Wolf Creek (Muskingum River tributary)

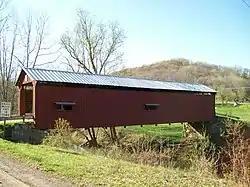
The Shinn Covered Bridge at its crossing of Wolf Creek

Wolf Creek is a tributary of the Muskingum River in the U.S. state of Ohio. It consists of two forks: the muddy fork, which begins toward Barlow, and the Clear Fork, which begins toward Chesterhill. The Clear Fork has interesting whitewater with a ledge called Chipmunk Falls and several interesting rapids which could be classified as up to class IV in difficulty. Wolf Creek also is the site of the Wolf Creek Recreation Center which once was the site of a lake but it was destroyed by a flash flood in 1950. Now this area located near McConnelsville is mostly used for hunting, fishing and hiking. The Clear Fork and Muddy Fork of Wolf Creek merge and enter the Muskingum River near Waterford.